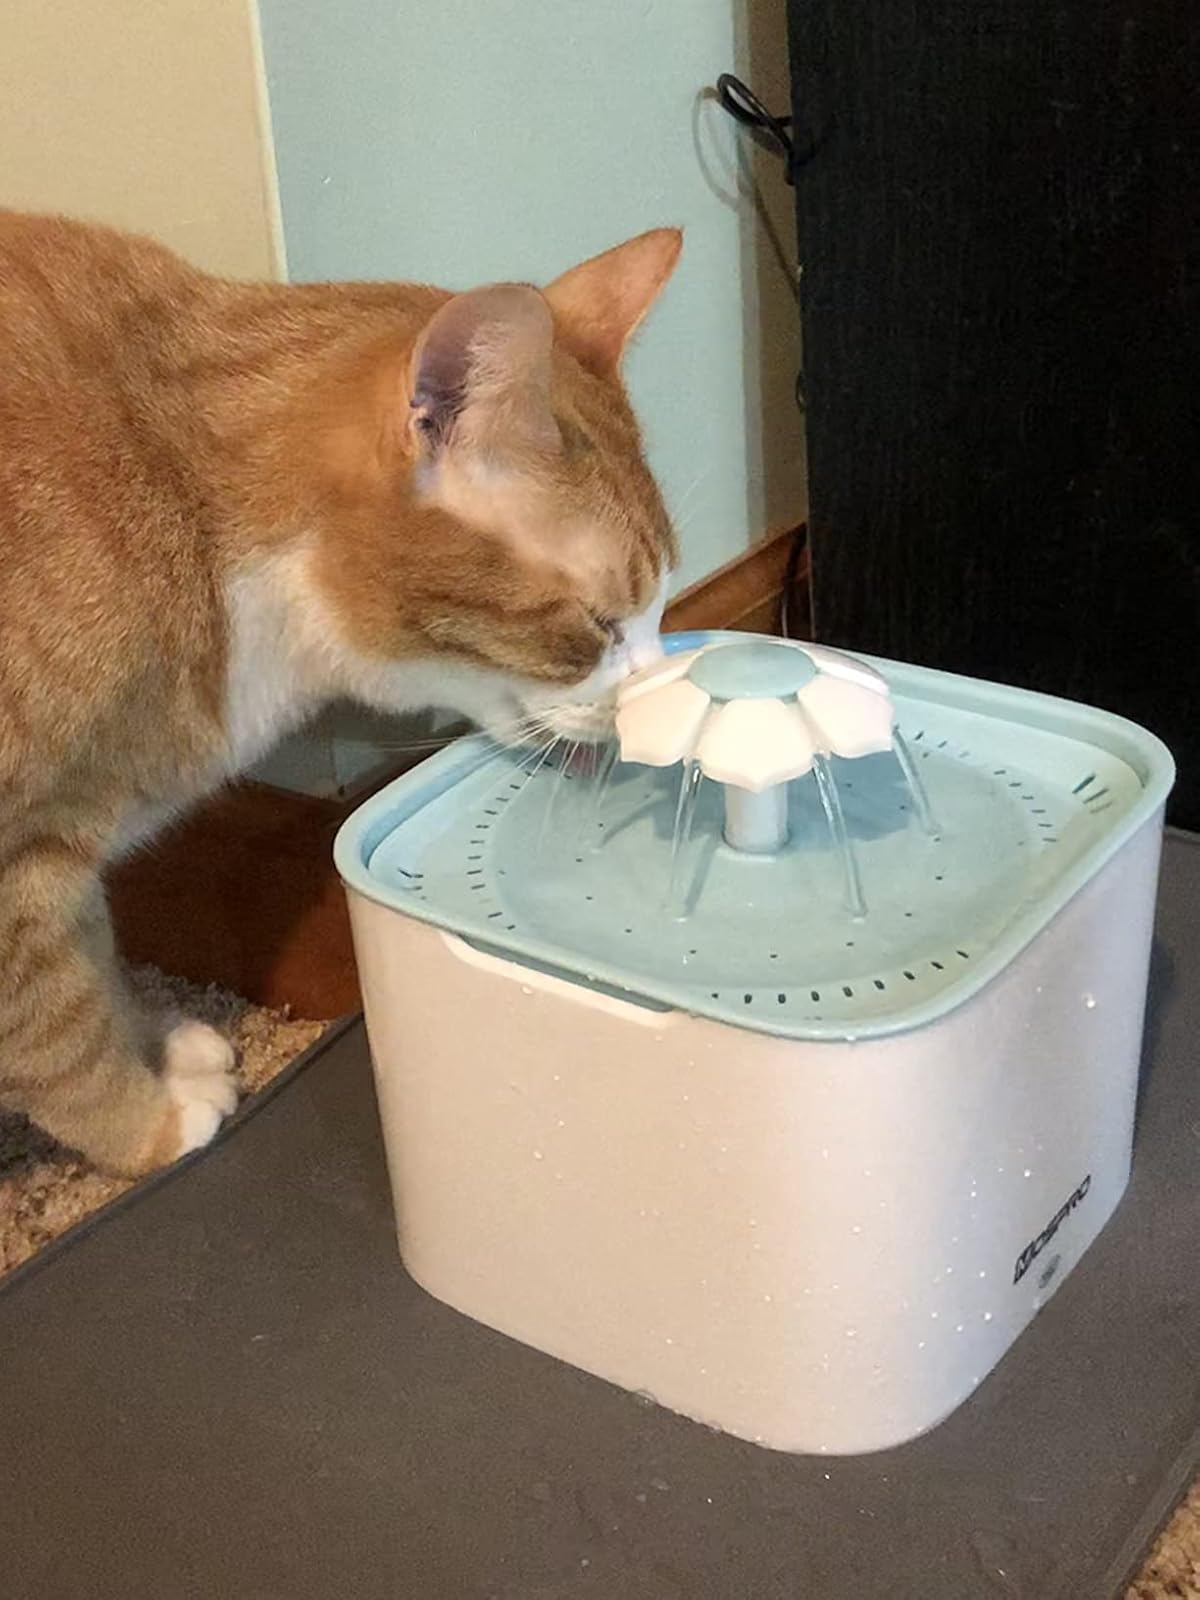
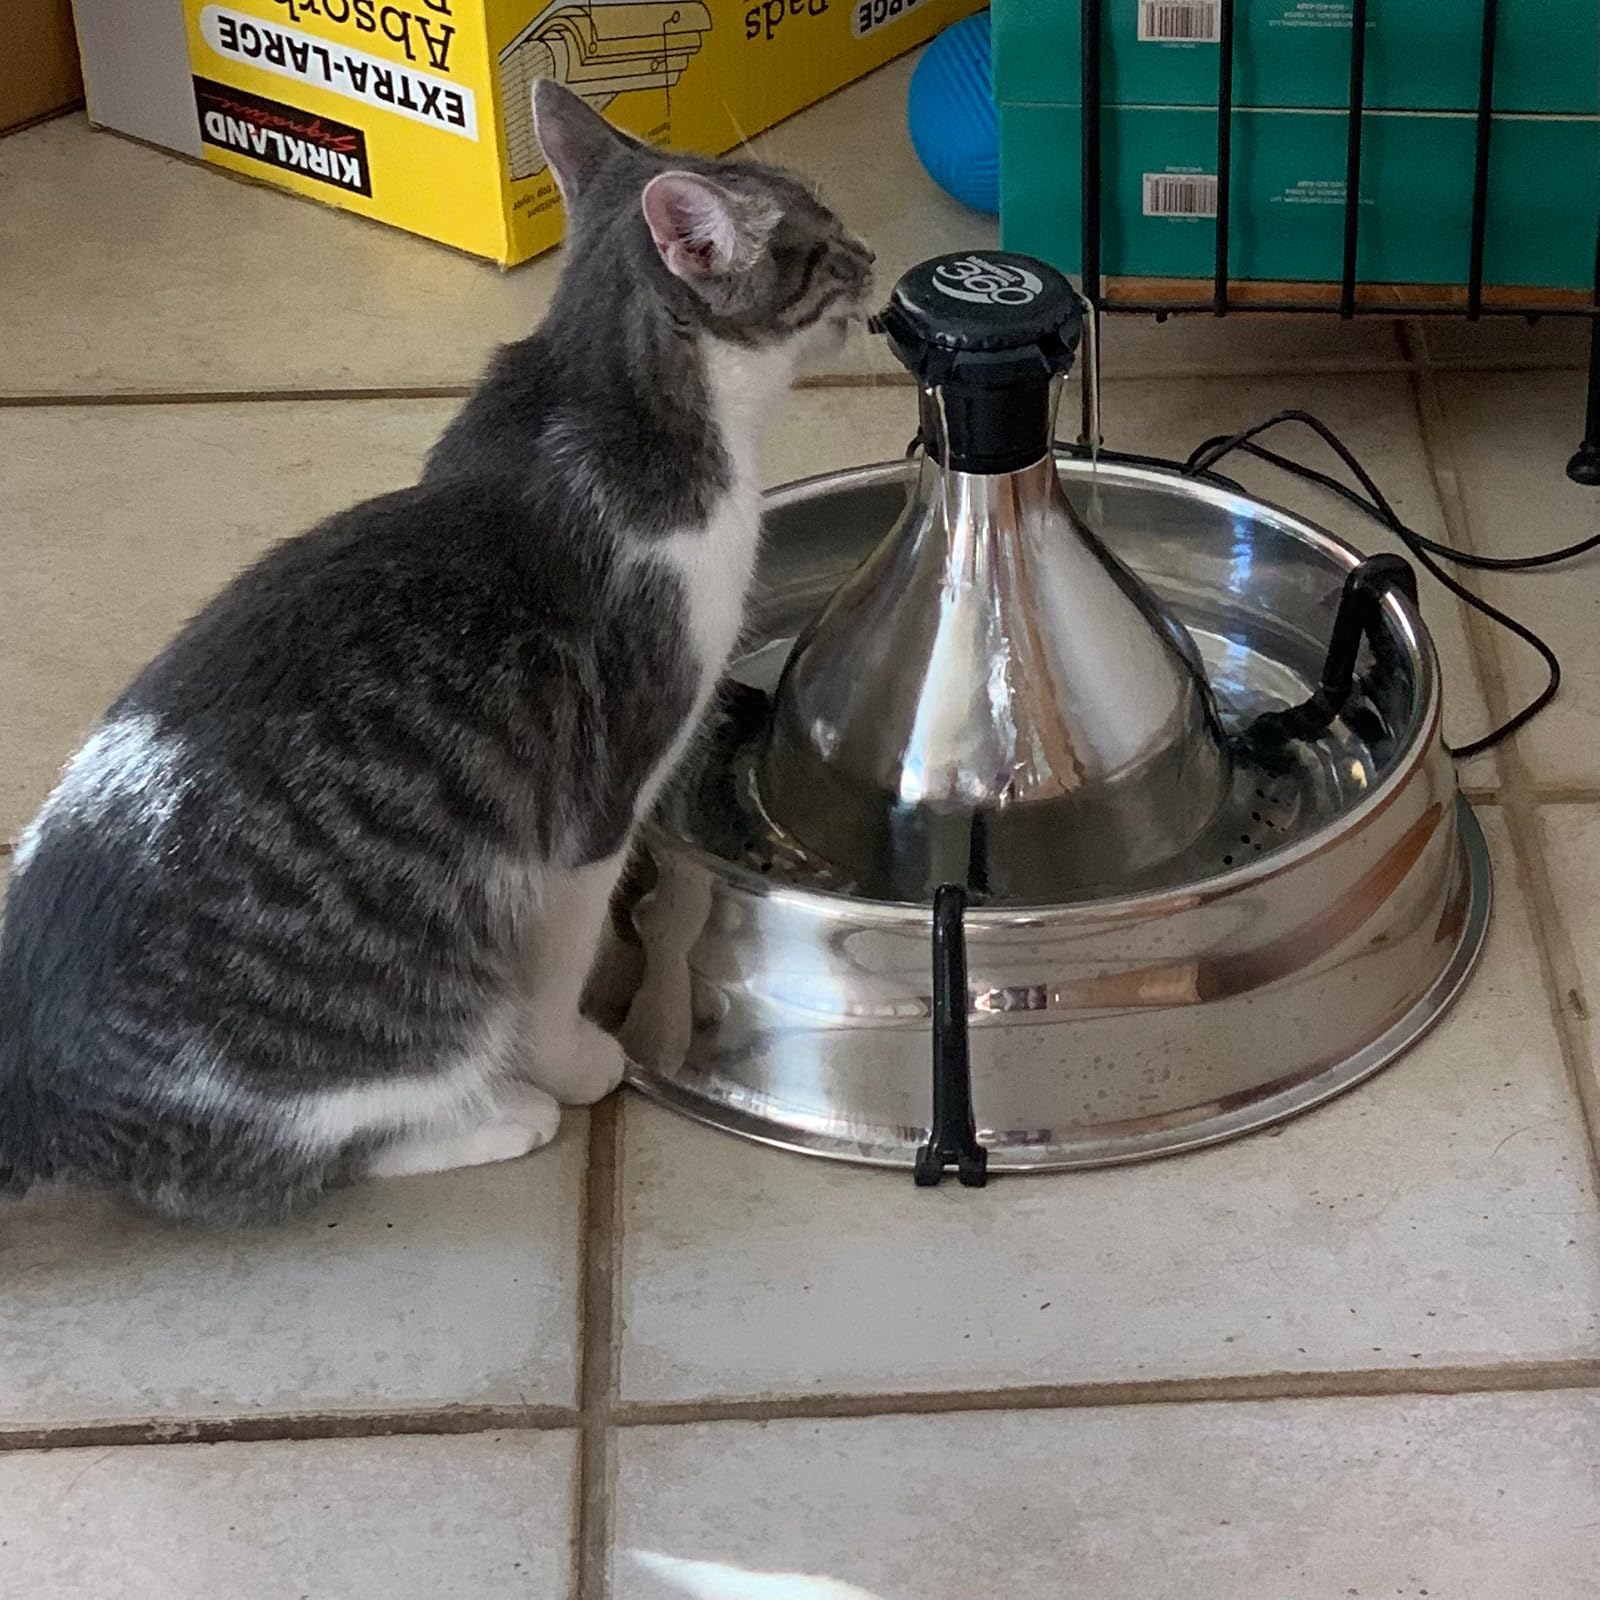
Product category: items_bowl
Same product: no